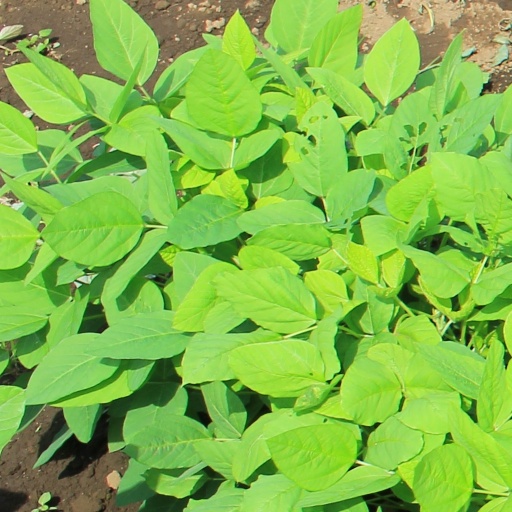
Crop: soybean